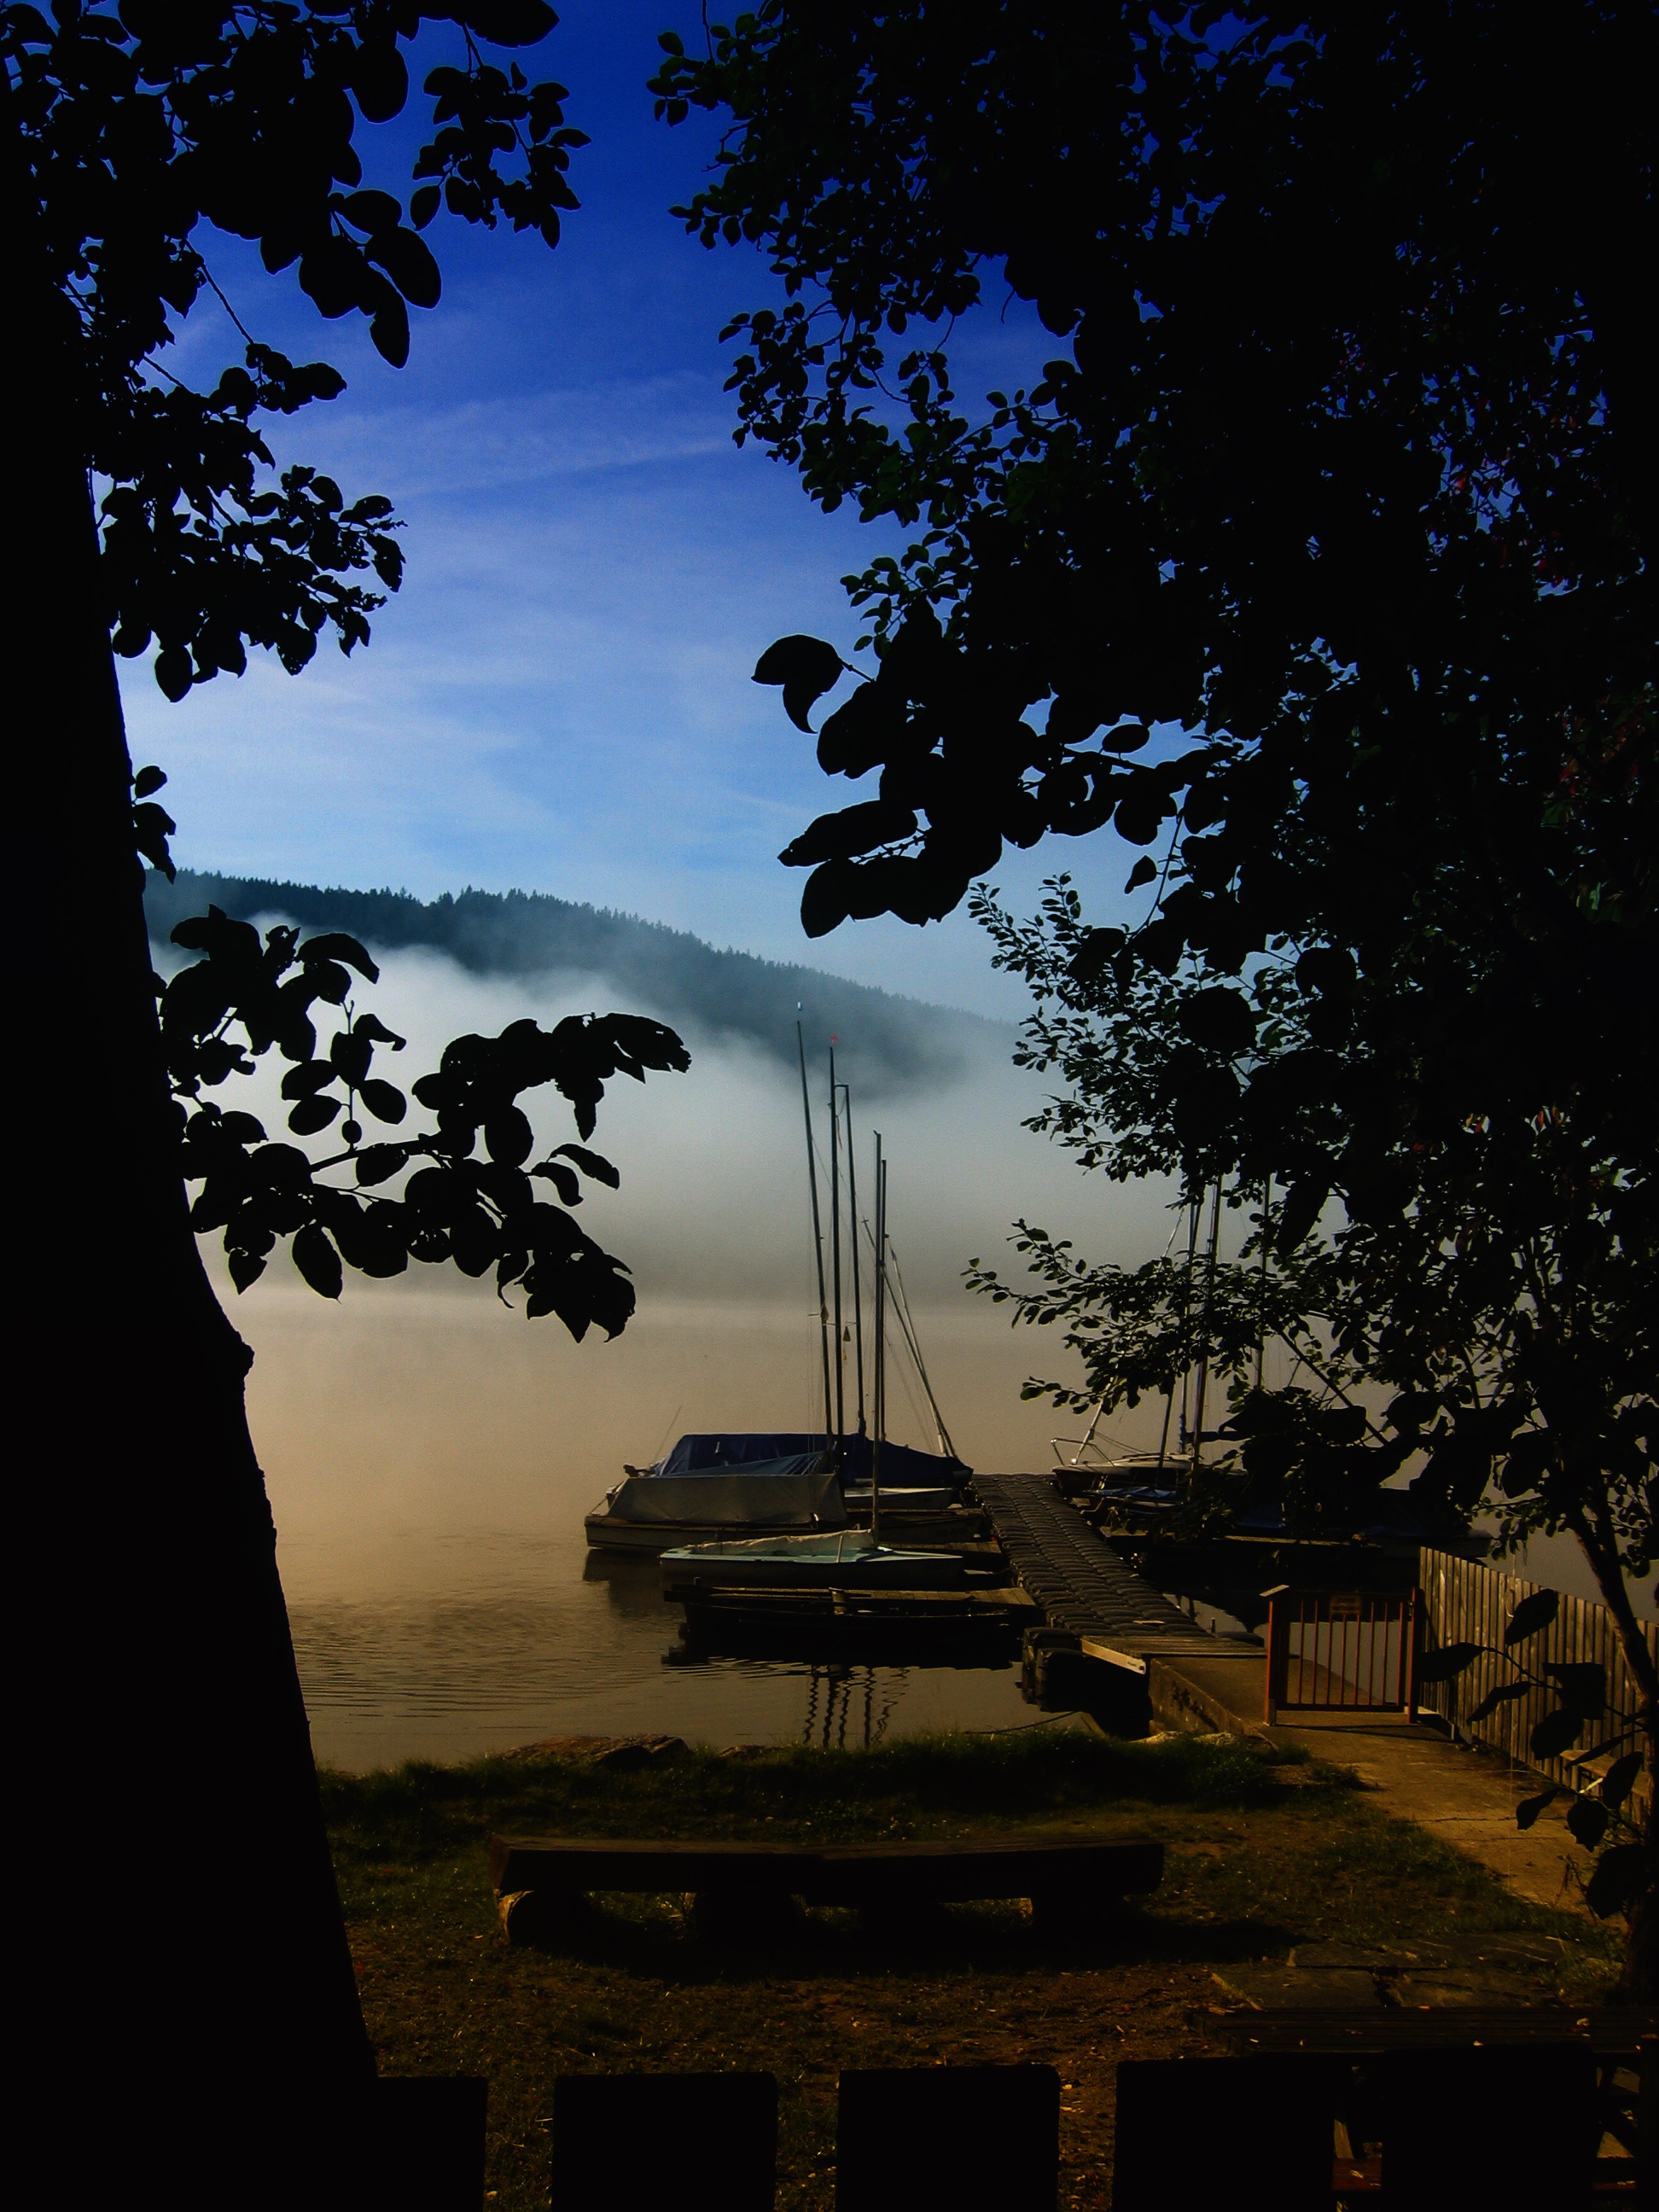
tree, nature, horizon, light, cloud, sky, sunrise, sunset, night, sunlight, morning, lake, dawn, atmosphere, dusk, evening, reflection, darkness, boats, germany, black forest, titisee, atmospheric phenomenon, woody plant